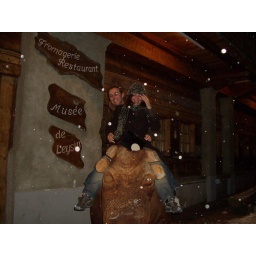
us on the big wooden cow outside the fromagerie restaurant in leysin